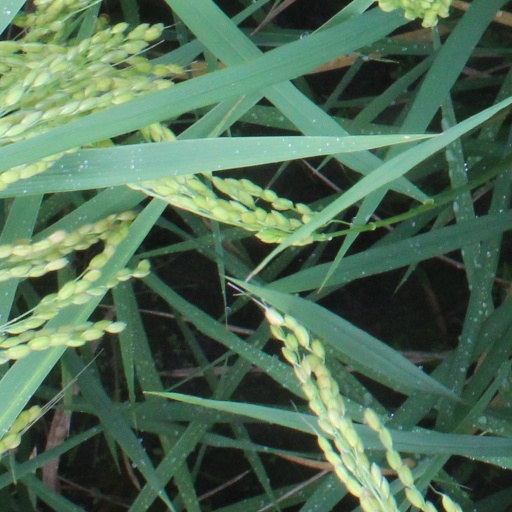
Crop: rice